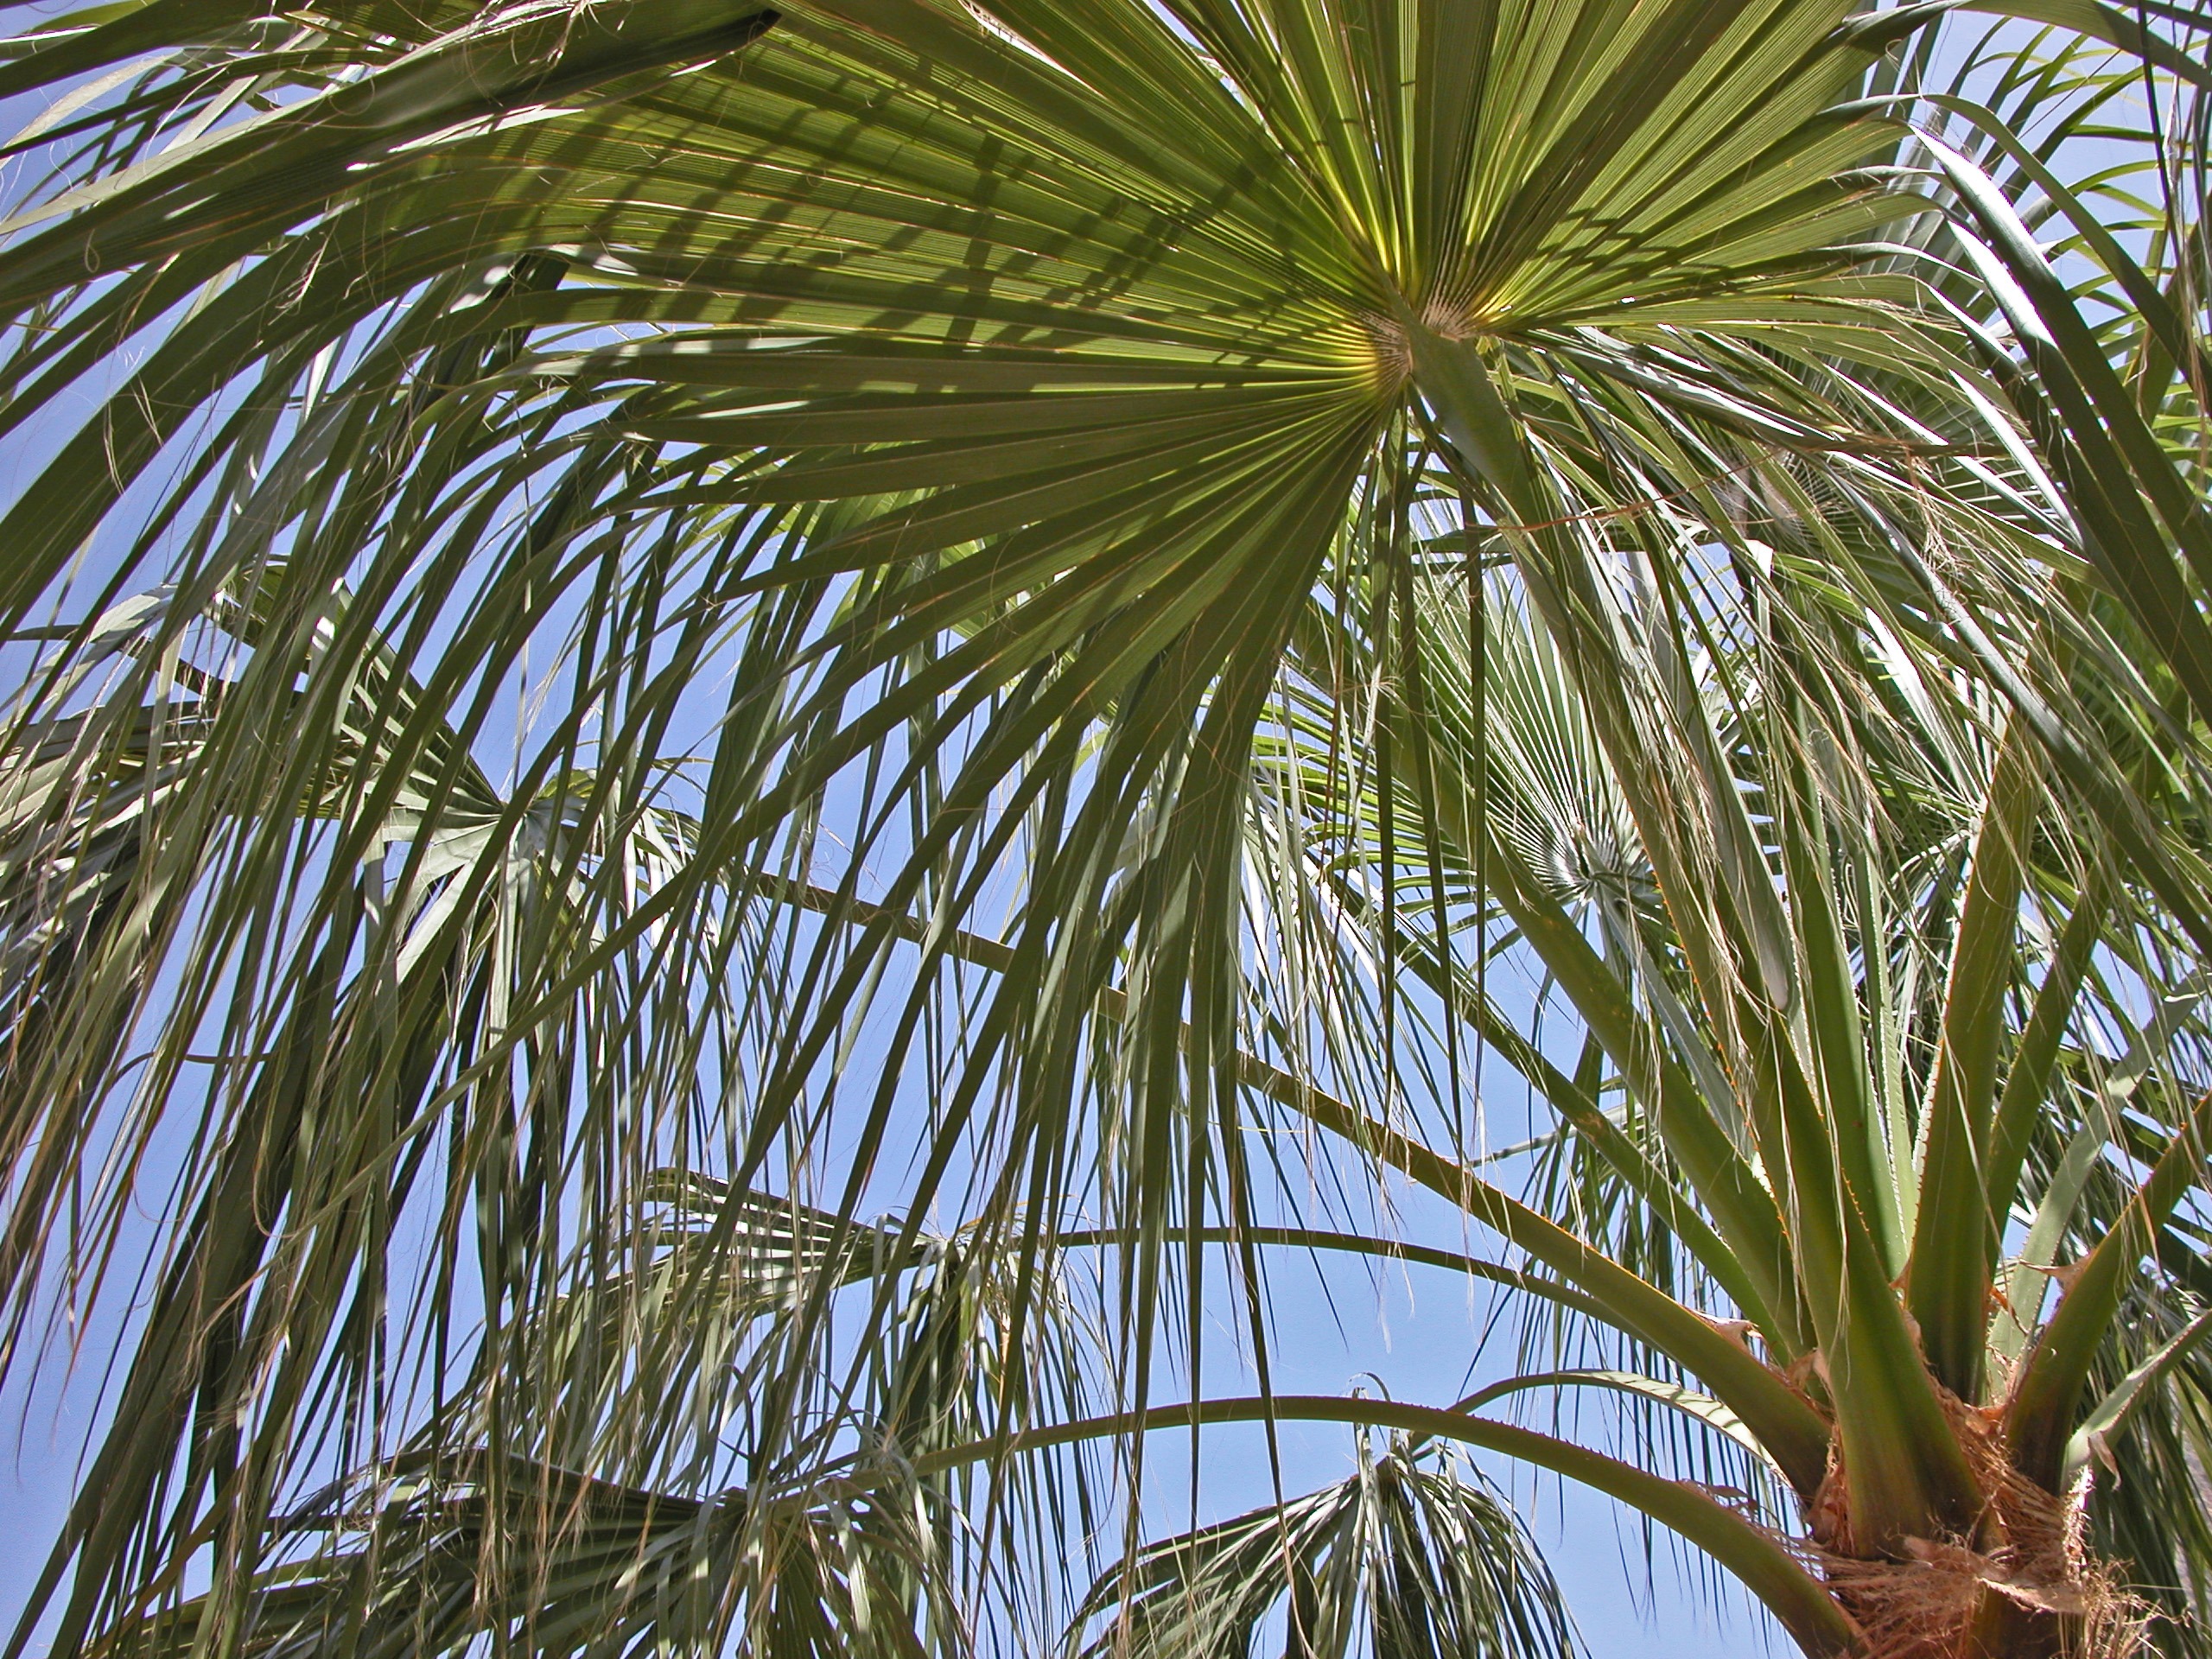
tree, branch, plant, leaf, flower, palm, botany, garden, flora, leaves, james, vegetation, tropics, flowering plant, date palm, grass family, woody plant, land plant, arecales, palm family, borassus flabellifer, saw palmetto